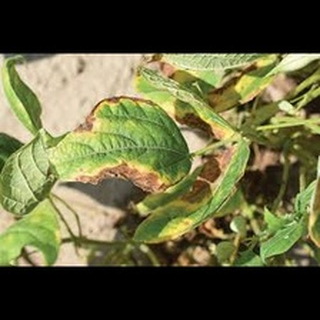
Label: wheat_tan_spot